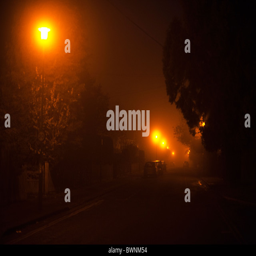
a suburban street on a foggy night